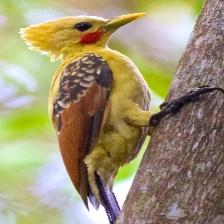
Species: CREAM COLORED WOODPECKER
Scientific name: CELEUS FLAVUS